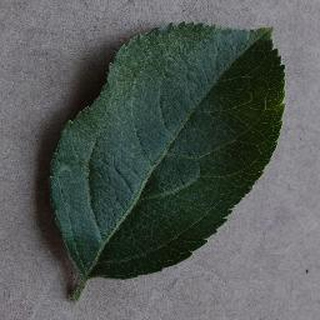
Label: healthy_apple